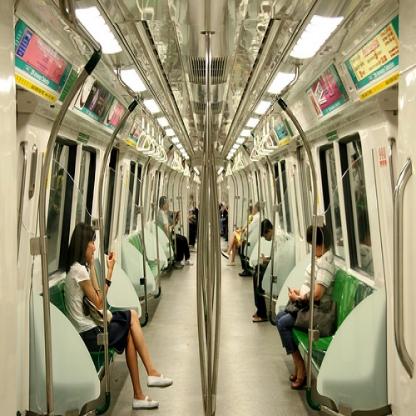
Scene: Indoor